Bill Janklow

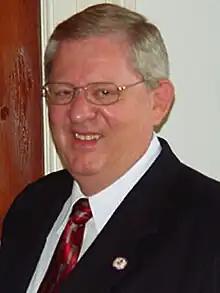
Portrait,

William John Janklow (September 13, 1939January 12, 2012) was an American lawyer and politician and member of the Republican Party. He holds the record for the longest tenure as the governor of South Dakota: sixteen years in office. Janklow had the third-longest gubernatorial tenure in post-Constitutional U.S. history at 5,851 days.